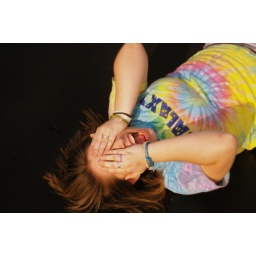
Even the tallest tree in the forest started out as the smallest seed.